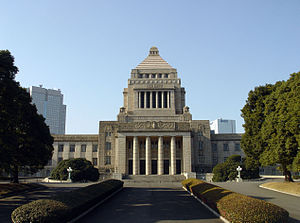
Chiyoda (Tokyo) / Politik og styre
Japans Parlamentsbygning i Chiyoda
Chiyoda er en af Tokyos bydistrikter. På Engelsk kaldes den for Chiyoda City. Pr. oktober 2007 havde Chiyoda 45.543 indbyggere og en befolkningstæthed på 3.912 indbyggere pr. km² og dermed det mindst befolkede af de 23 bydistrikter. Det totale areal er på 11,64 km², hvor af Kejserpaladset Kokyo dækker 12%.